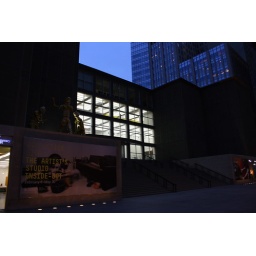
Great museum around the corner from our hotel. Liked the lights from the building and the light of the sky at dusk.